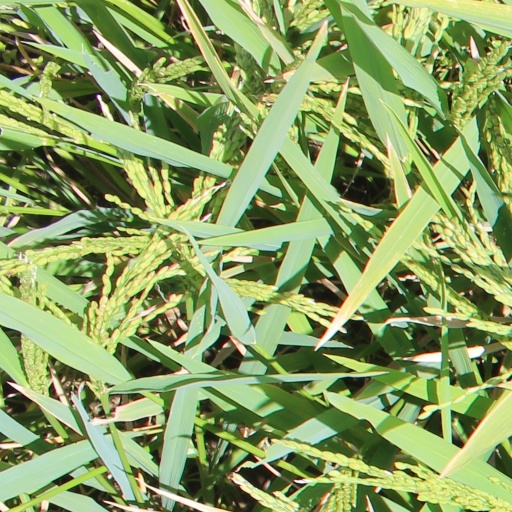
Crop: rice